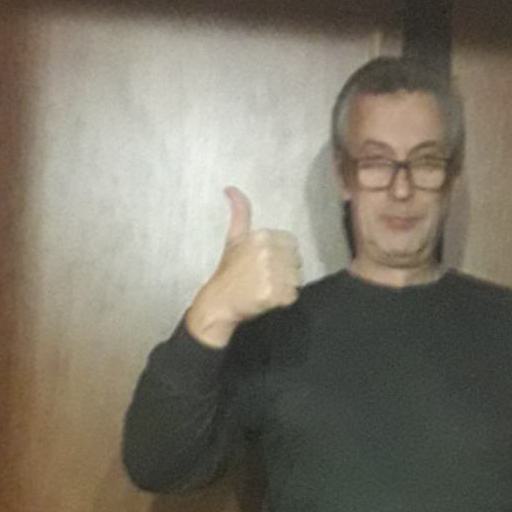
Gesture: like